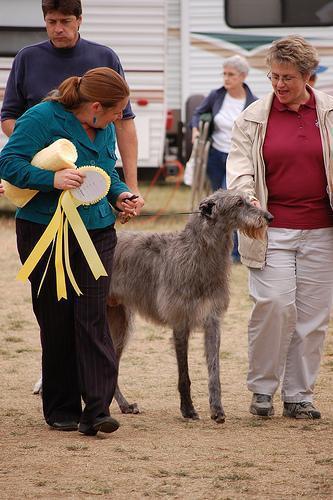
Scottish_deerhound